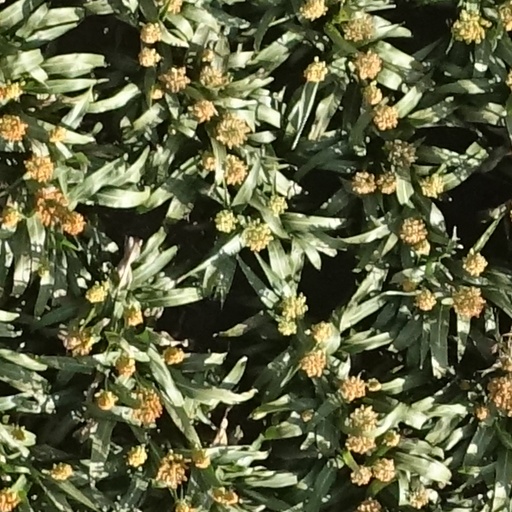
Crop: sorghum